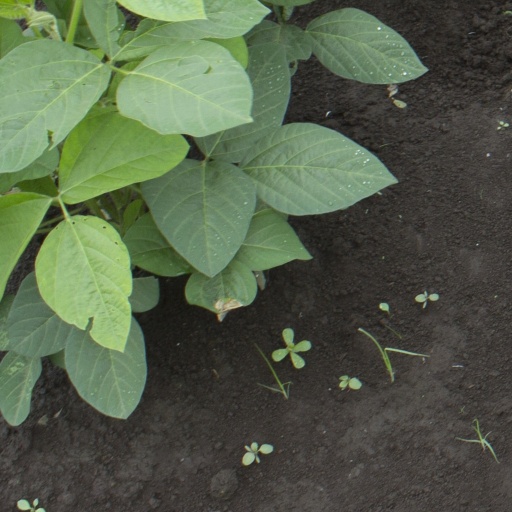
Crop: soybean